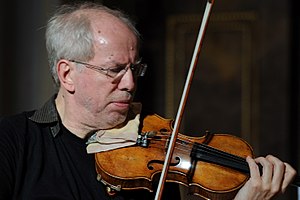
Gidon Kremer
Gidon Kremer (2008)
Gidon Kremer er en lettisk violinist og dirigent. Han forlod Sovjetunionen i 1980, og bosatte sig i Tyskland.